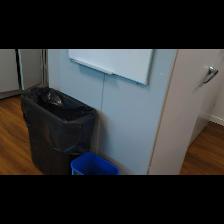
Label: NonHuman